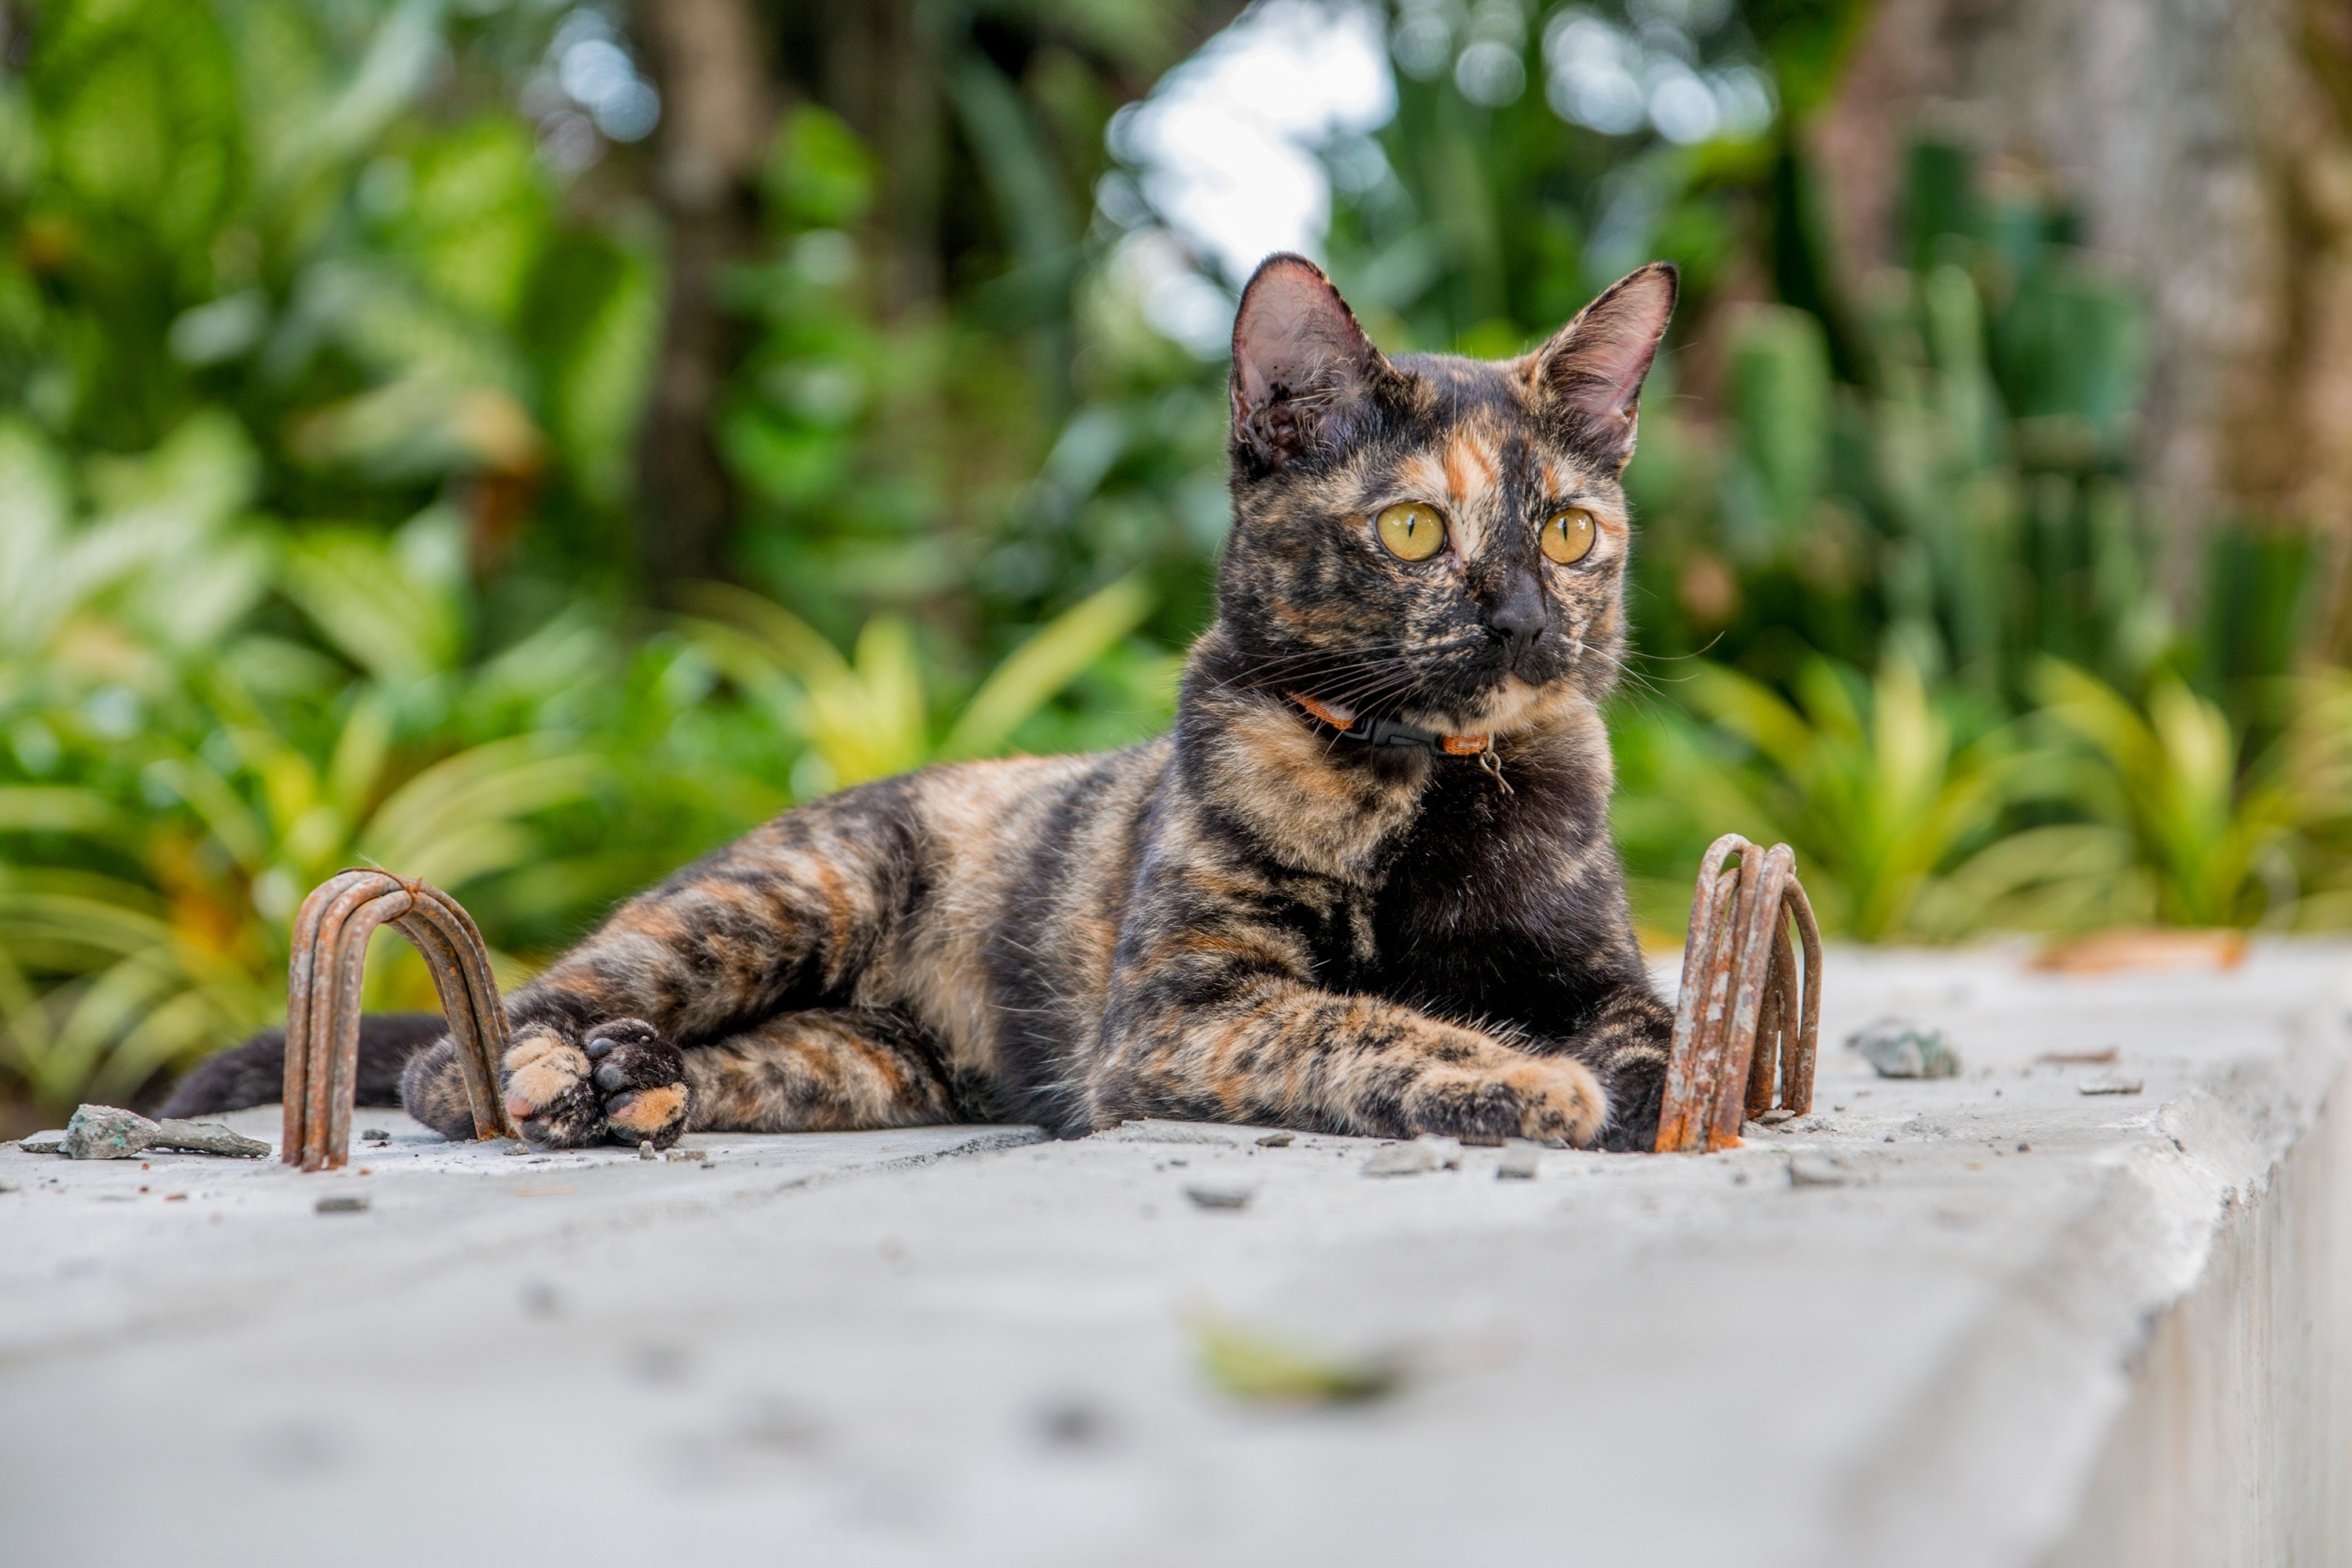
wildlife, kitten, cat, mammal, fauna, whiskers, vertebrate, parks, bengal, wild cat, small to medium sized cats, cat like mammal, cat thailand